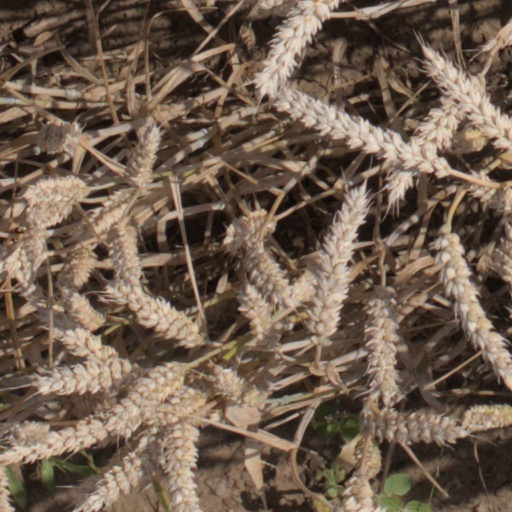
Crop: wheat